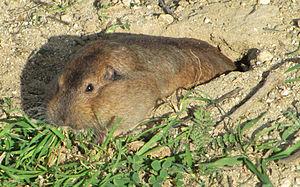
Les Géomyidés sont une famille de rongeurs appelés géomys, gaufres à poche, rats à poche ou encore saccomys ou saccophore, en raison de leurs grandes abajoues.